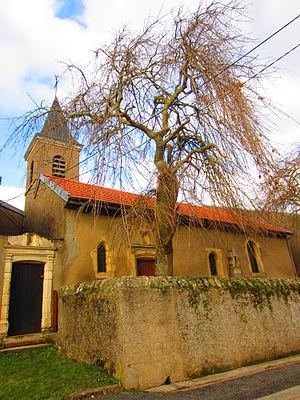
Eglise Hannocourt
Hannocourt est une commune française située dans le département de la Moselle, en région Grand Est.